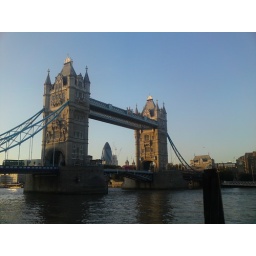
tower bridge in the setting sun